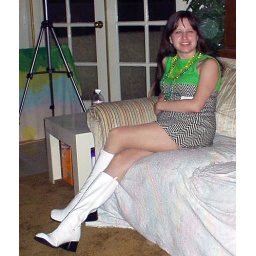
The girl in white boots